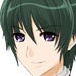
Portrait style: Anime Portrait